Didi Kempot

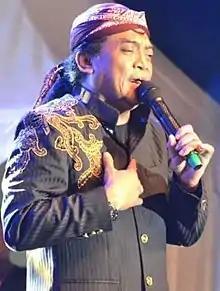
Didi performing in Purbalingga, on 21 December 2019

Didi Kempot (born Didik Prasetyo; Javanese: ꦝꦶꦝꦶꦏ꧀ꦥꦿꦱꦼꦠꦾ, Dhidhik Prasetyå; 31 December 1966 – 5 May 2020) was an Indonesian singer and songwriter in the "campursari" style. He wrote some 700 songs, mainly in his native Javanese language. Apart from Indonesia, Didi was also popular in Suriname and the Netherlands, both of which have significant Javanese diaspora population.